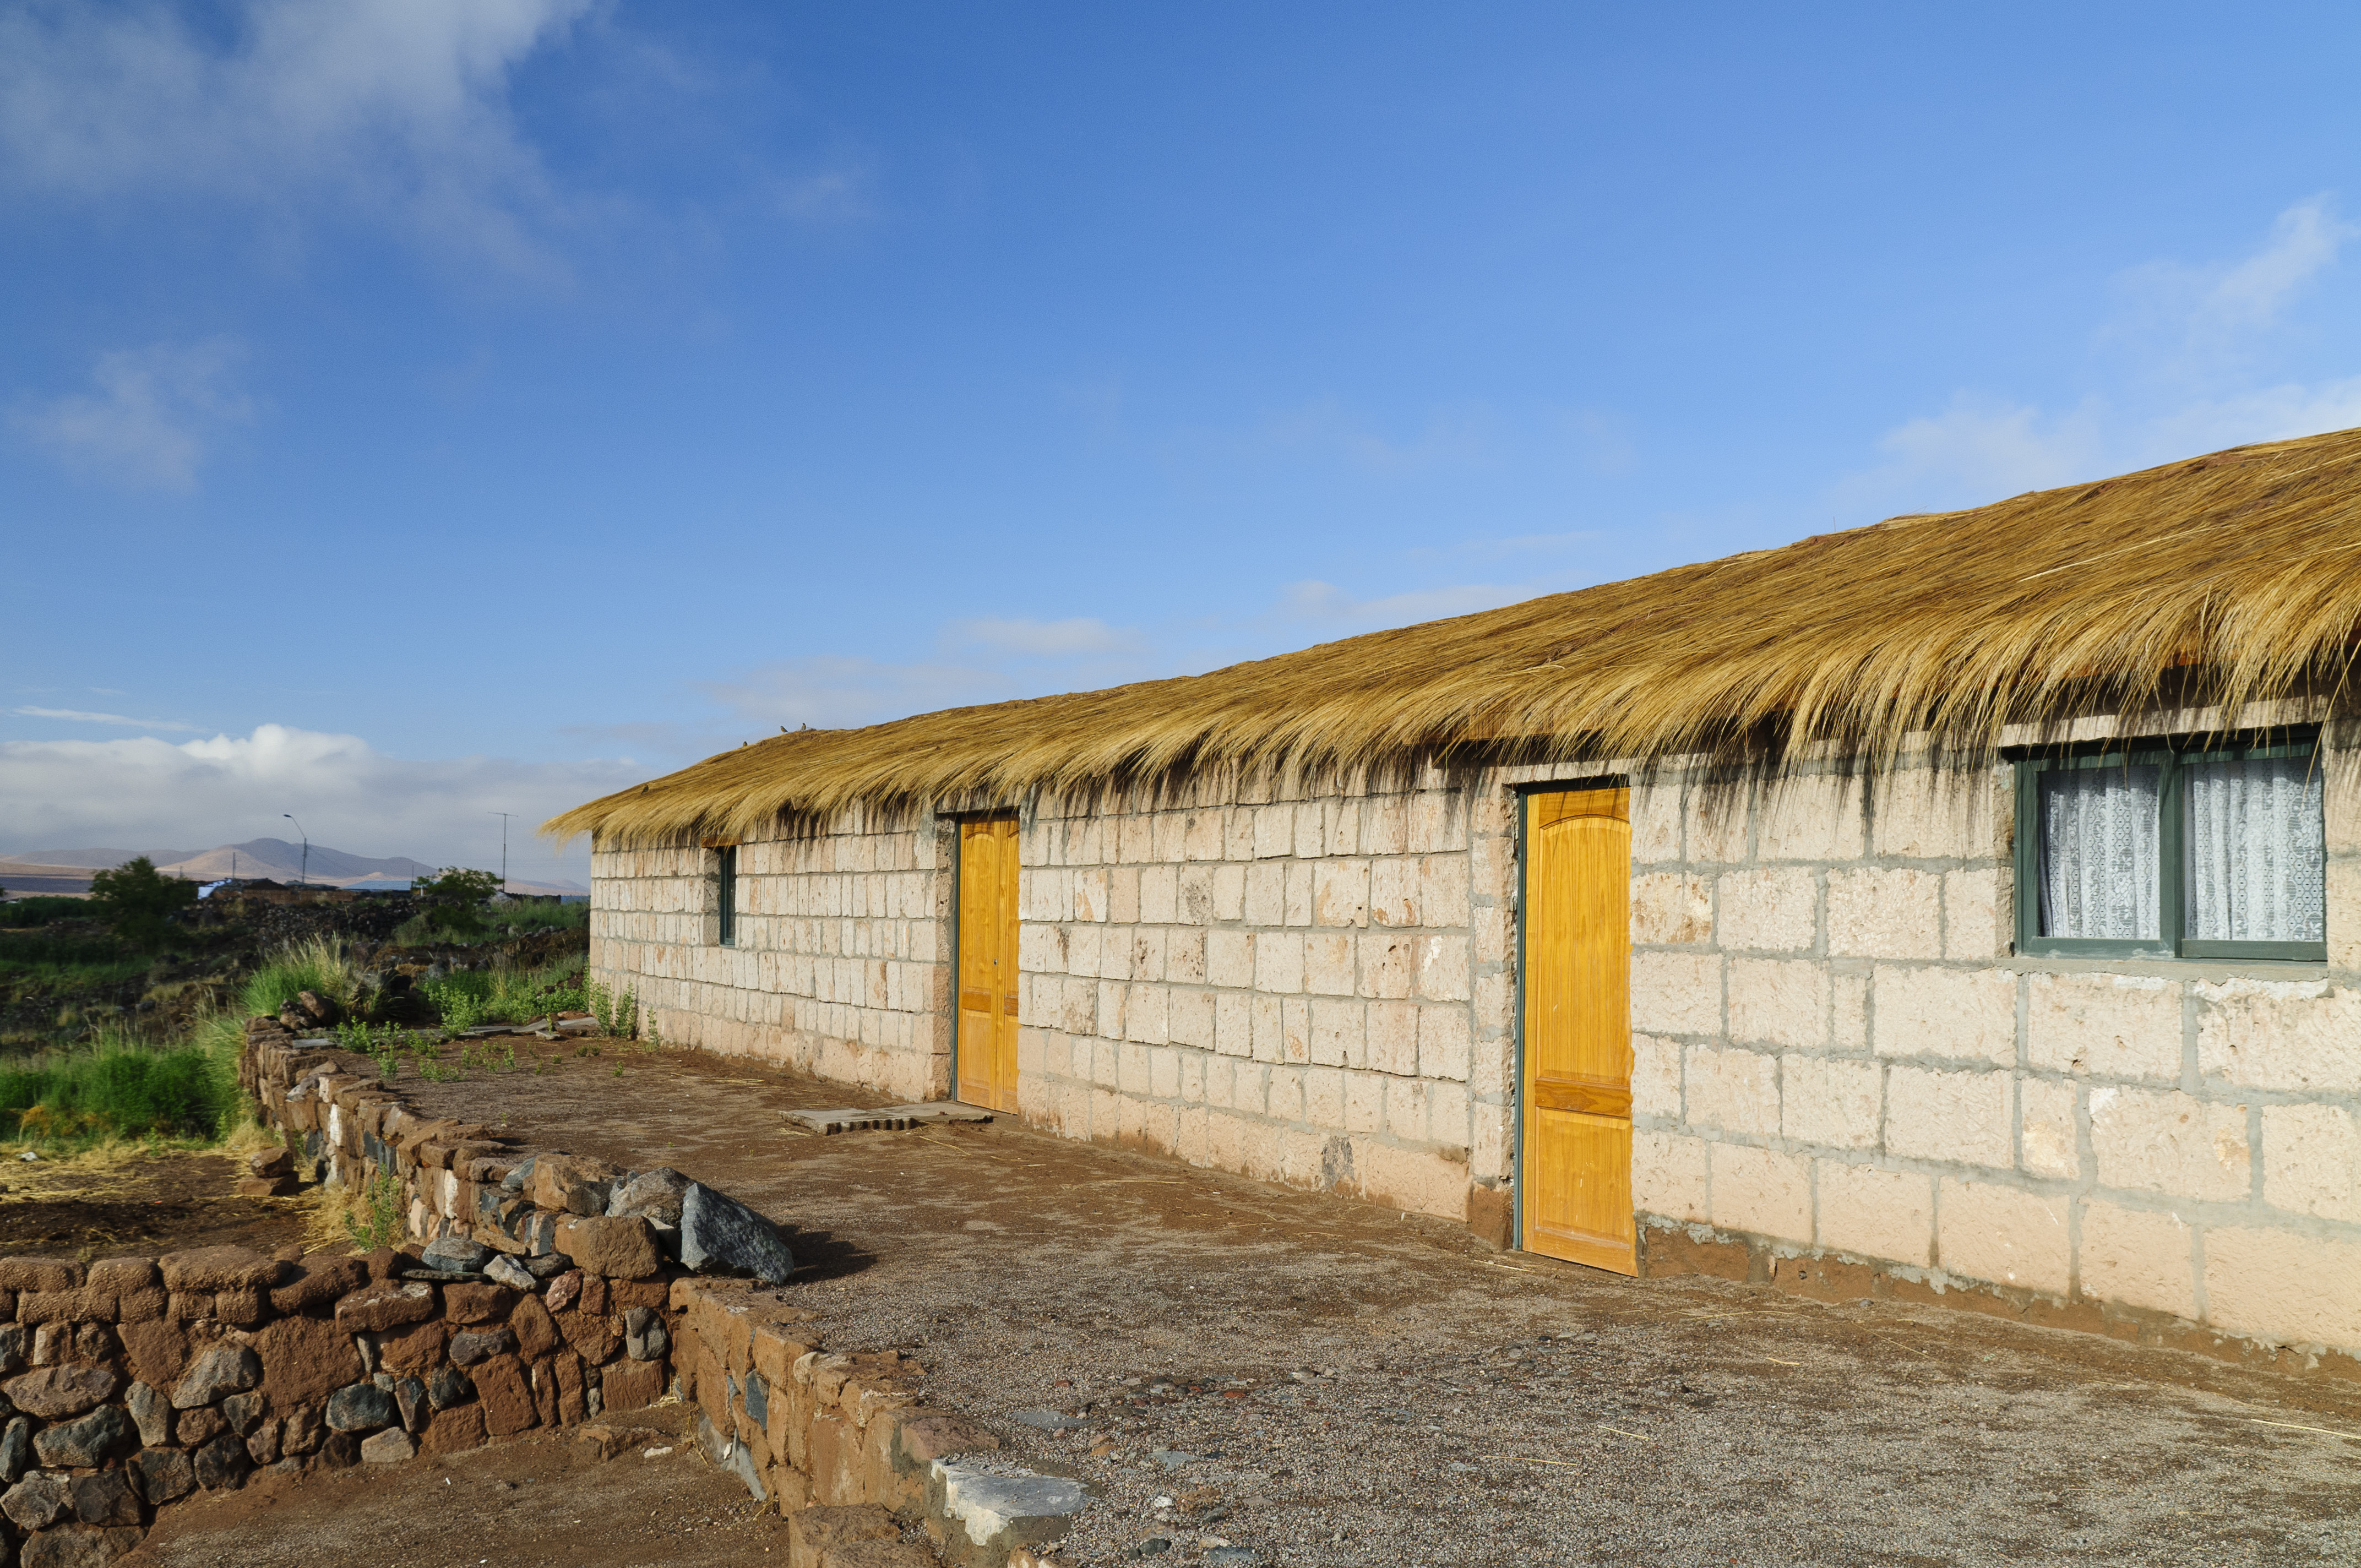
landscape, wood, farm, building, barn, wall, village, shack, property, nikon, chile, sanpedrodeatacama, d300, rural area